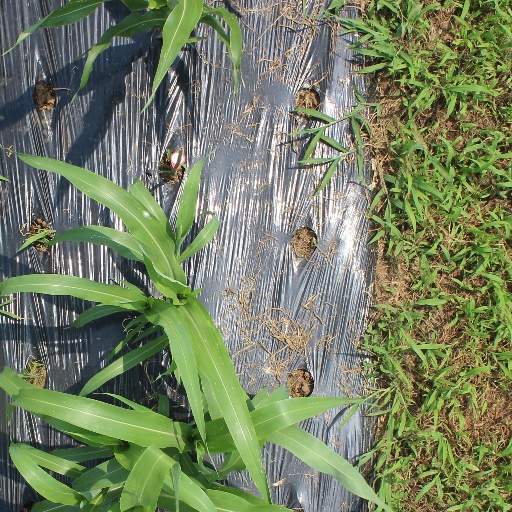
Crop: sorghum